The Country Wife

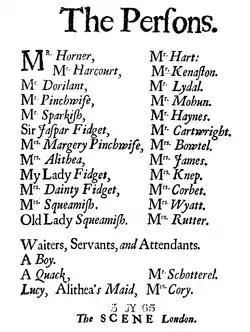
The cast of "The Country Wife" original performance

"The Country Wife" was first performed in January 1675, by the King's Company, at the Theatre Royal, Drury Lane. This luxurious playhouse, designed by Christopher Wren, had opened less than a year before and provided a more modern stage to accommodate innovations in scenic design, while still allowing a close connection between actors and the audience.